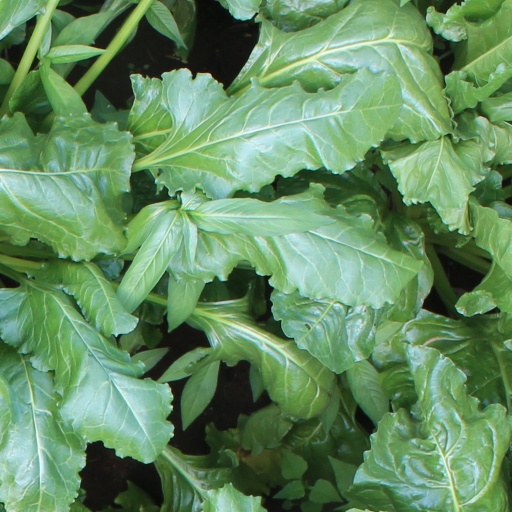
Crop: sugar beet